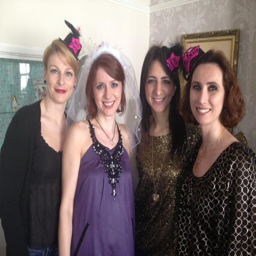
make up by person make up for these ladies before their night out in town .